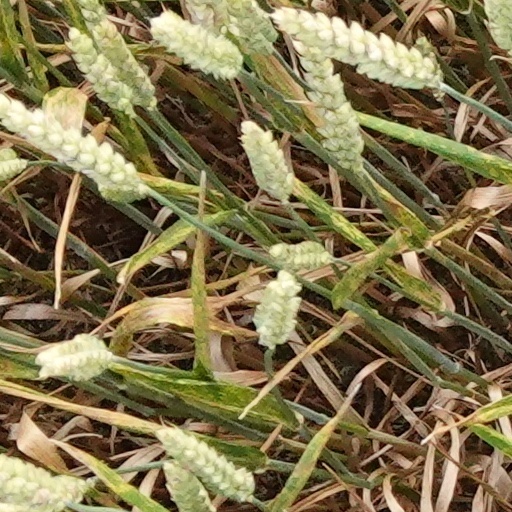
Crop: wheat